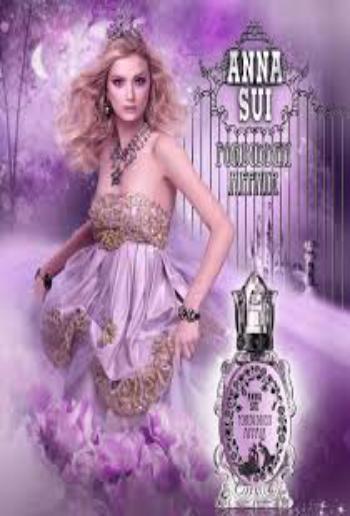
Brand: Anna Sui
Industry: Clothes